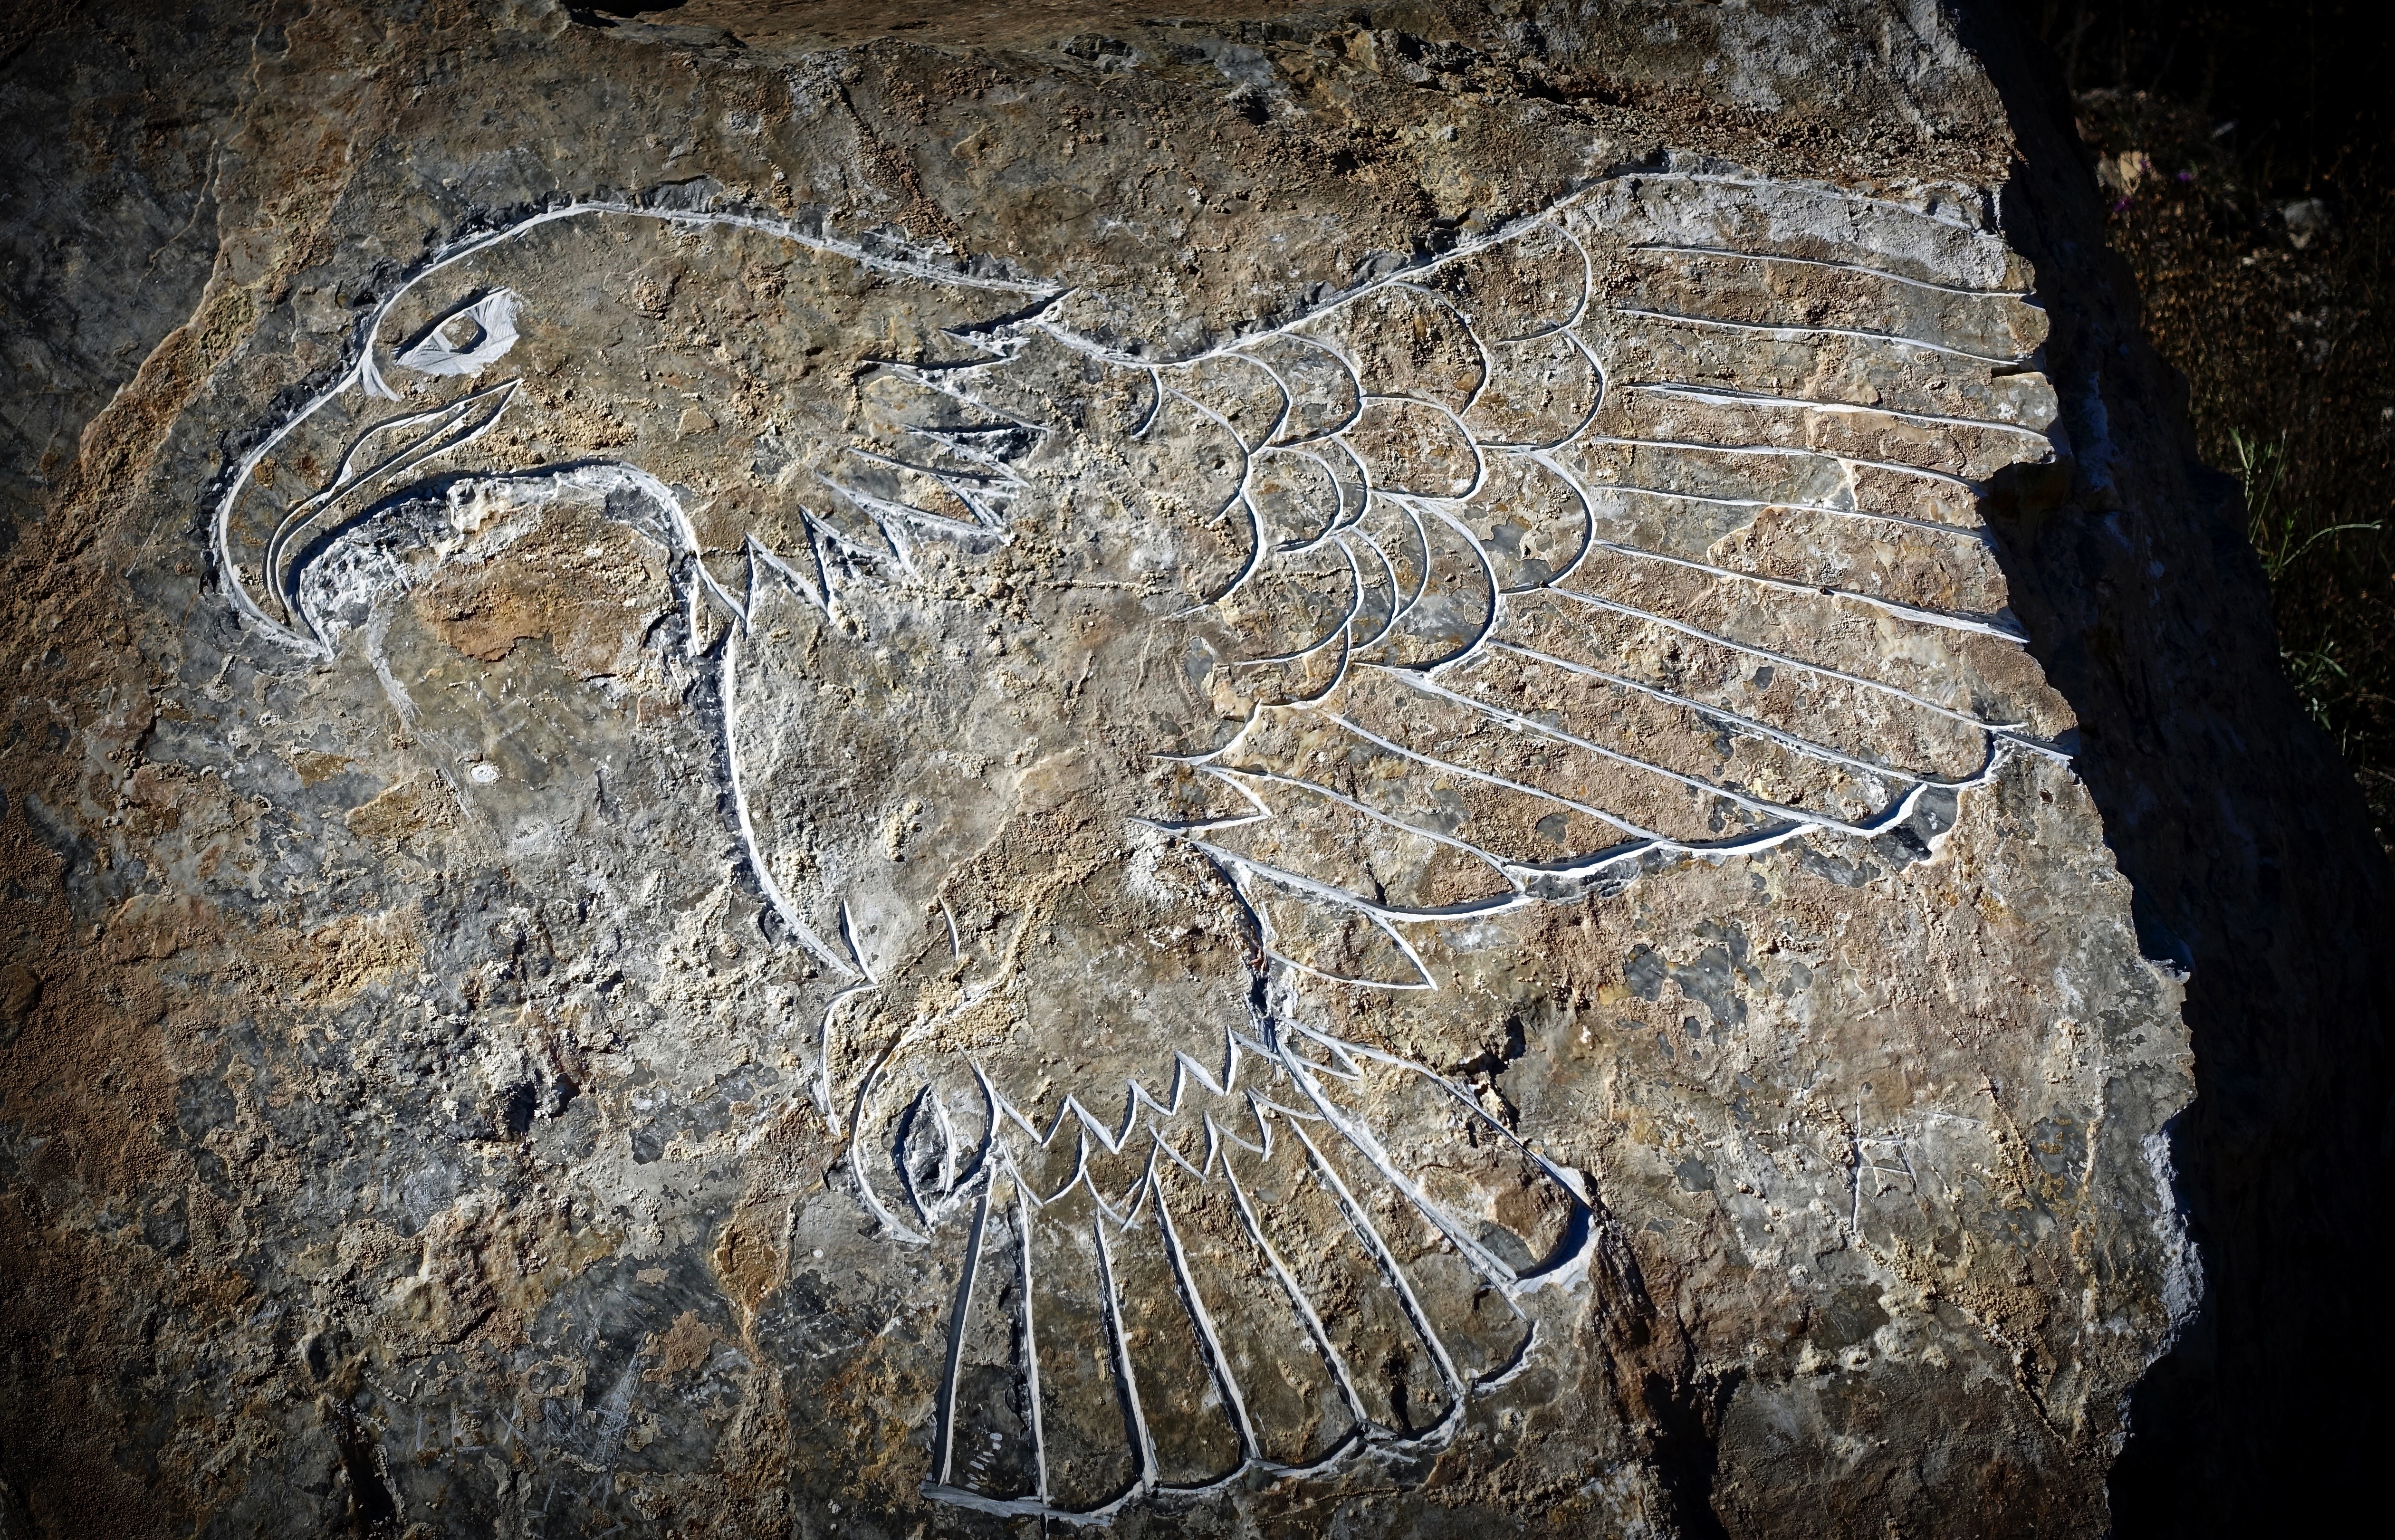
rock, trunk, formation, cave, eagle, soil, geology, canada, carved, carving, indian, pictograph, first nation, ancient history